Amanda Labarca

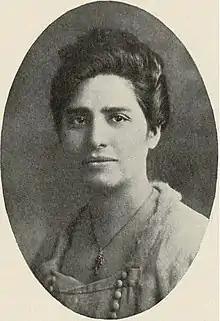

Amanda Labarca Hubertson (5 December 1886 – 2 January 1975), was a Chilean diplomat, educator, writer and feminist. Her work was directed mainly at improving the situation of Latin American women and women's suffrage in Chile.